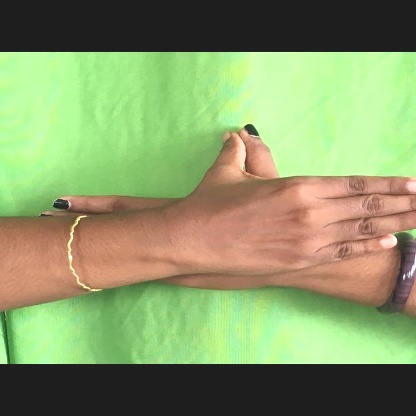
Mudra: Garuda